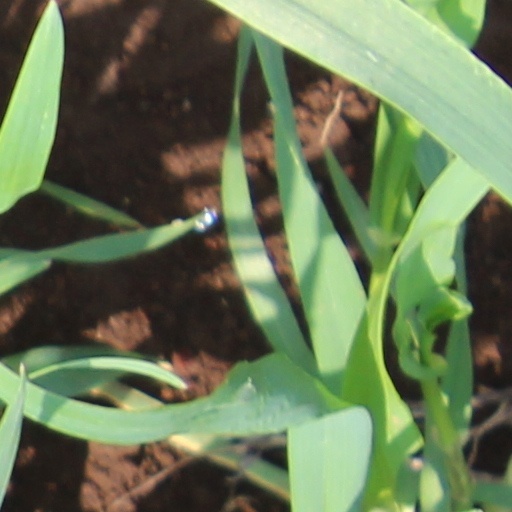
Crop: wheat